Potcake dog

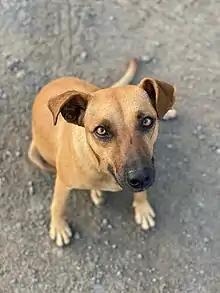
Shakey, a 2-year-old pothound from Grenada, spayed by St. George's University School of Veterinary Medicine students

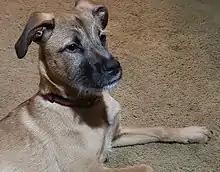
Mallory, Royal Bahamian Potcake dog, 5 months old, rescued after Hurricane Dorian 2019

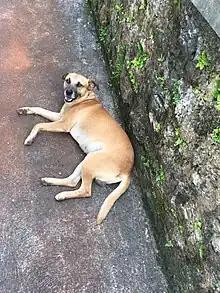
Castro, Royal Caribbean Terrier, 2 years old, living in Jamaica, Manchester parish

According to Jane Parker-Rauw, potcake dogs are intelligent, loyal, calm, and resilient. Unlike many dog breeds, potcakes are able to eat many foods that would be upsetting to most dogs. Their stomachs are incredibly hardy. However, they tend to wander if not properly confined or supervised.